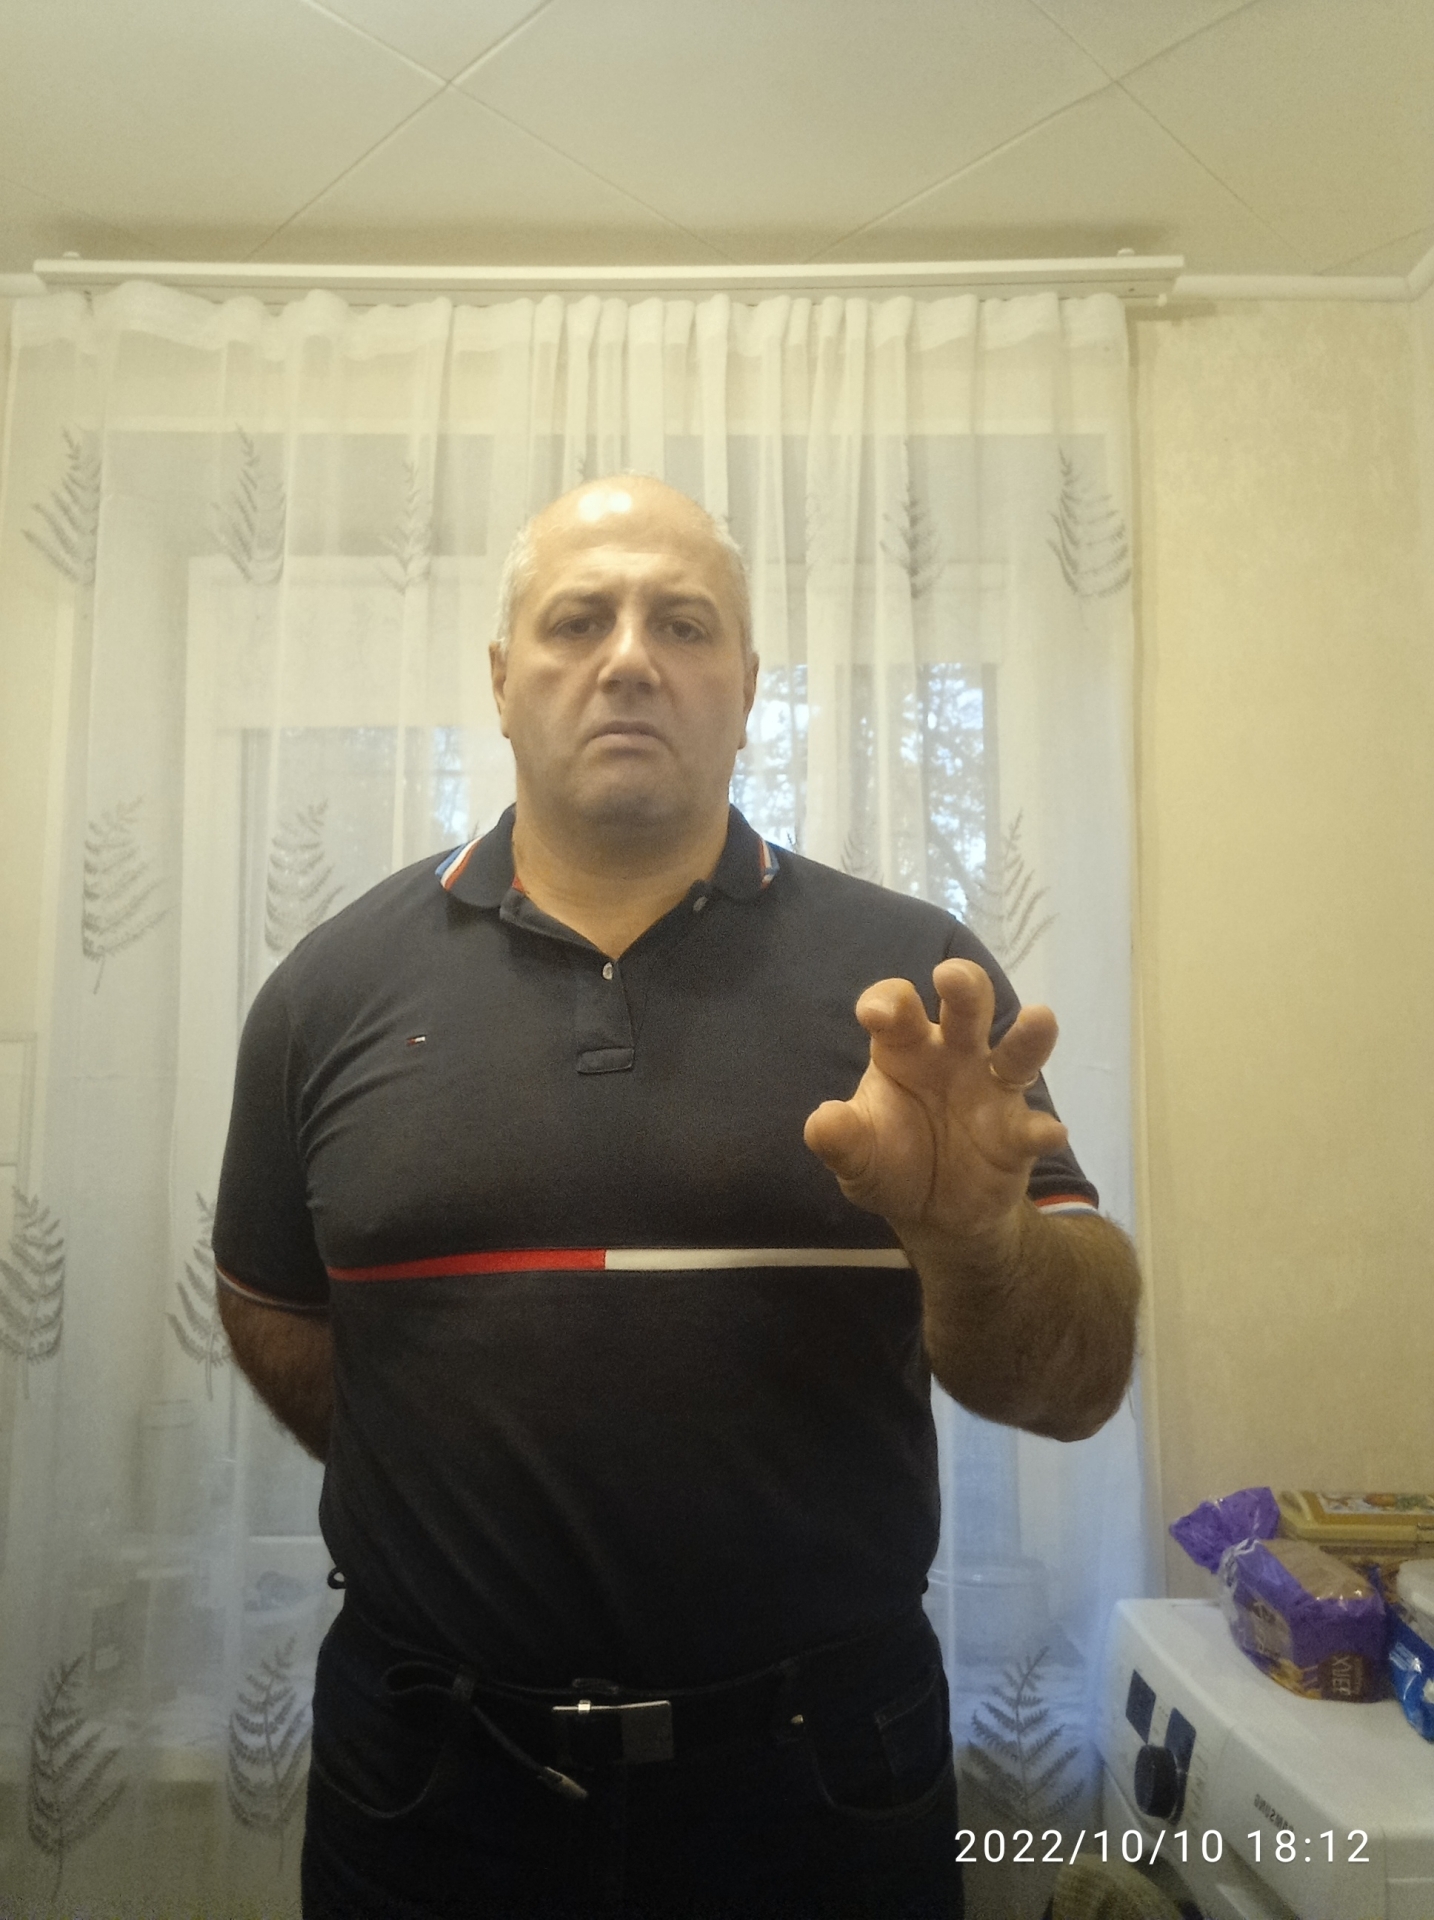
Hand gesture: grabbing